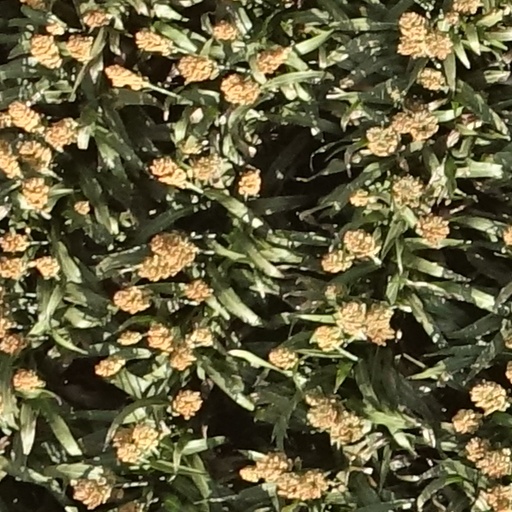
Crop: sorghum